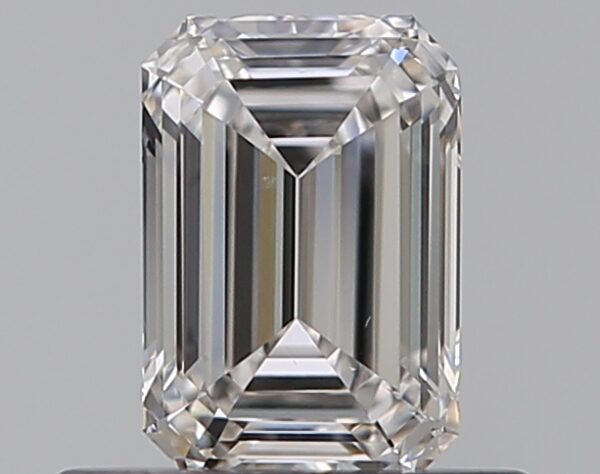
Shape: emerald
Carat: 0.5
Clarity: VS2
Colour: G
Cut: EX
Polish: EX
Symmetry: VG
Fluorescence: N
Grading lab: GIA
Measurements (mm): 5.56 x 3.79 x 2.45